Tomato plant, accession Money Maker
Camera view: tilt-top (135 deg); turntable rotation: 180 degrees
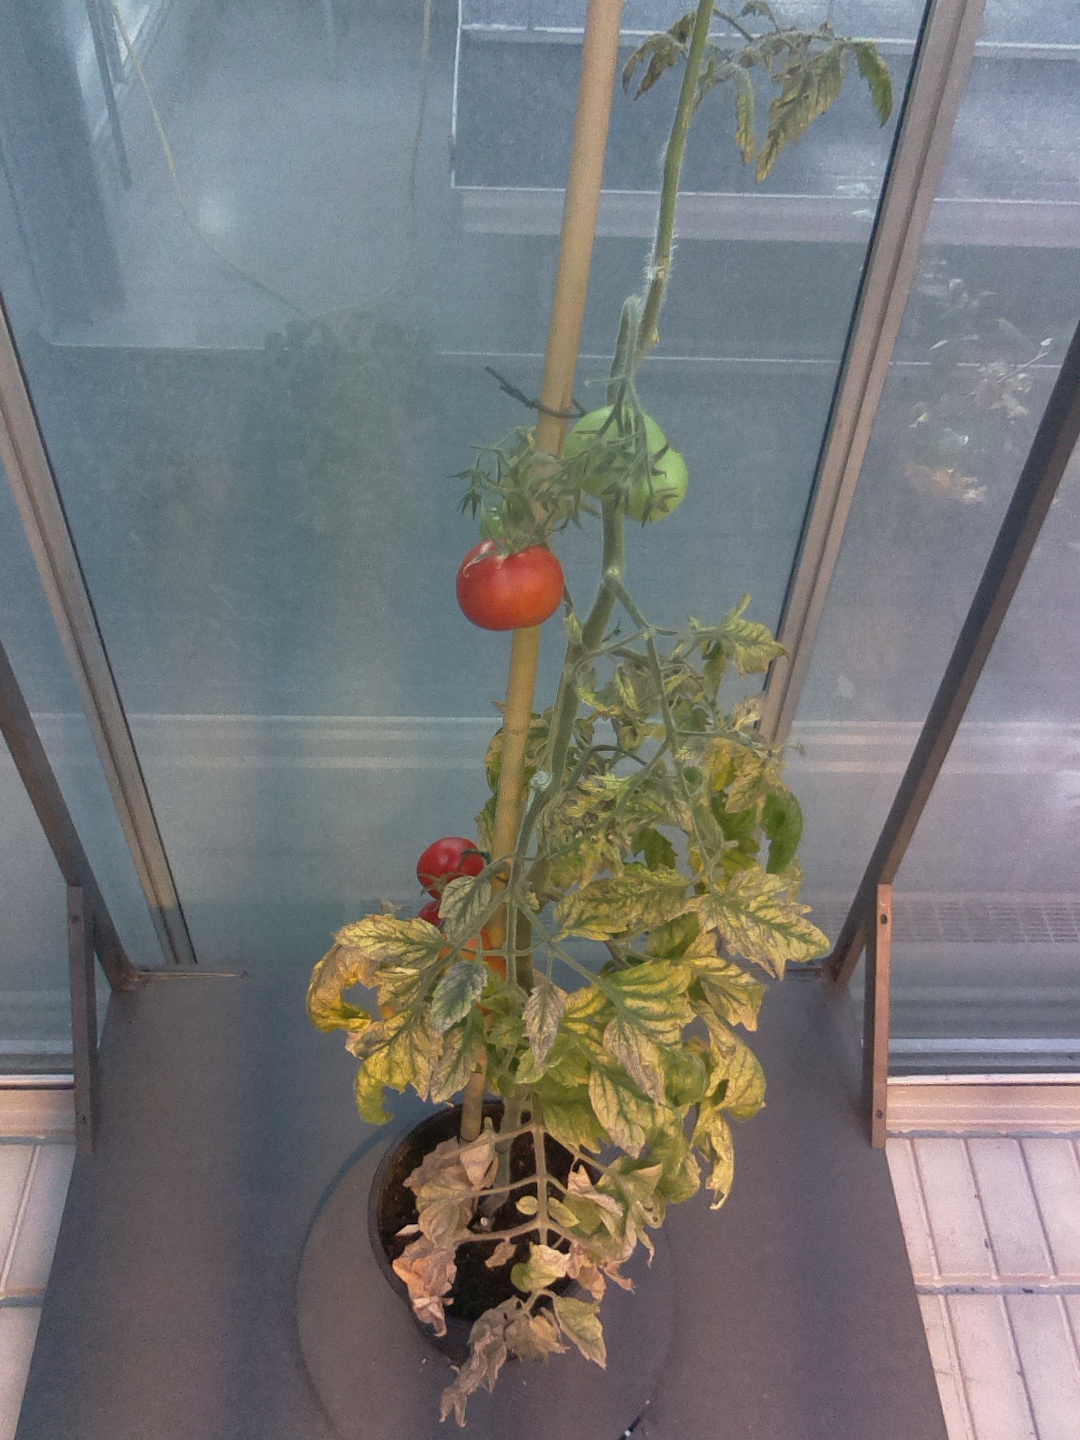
BBCH growth stage 85: 50%-60% of fruits show typical fully ripe color